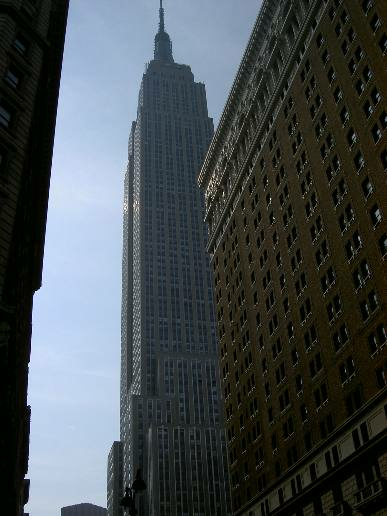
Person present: No